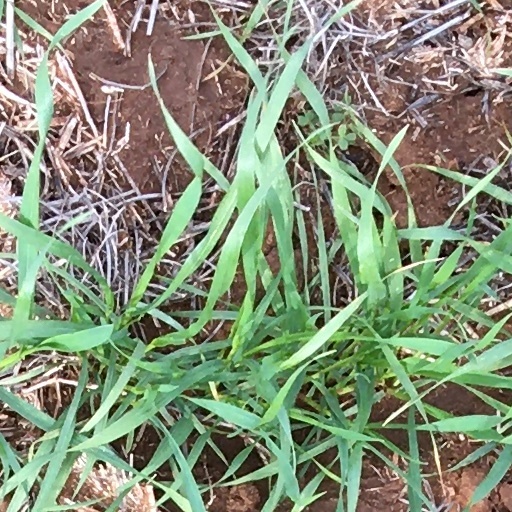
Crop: wheat